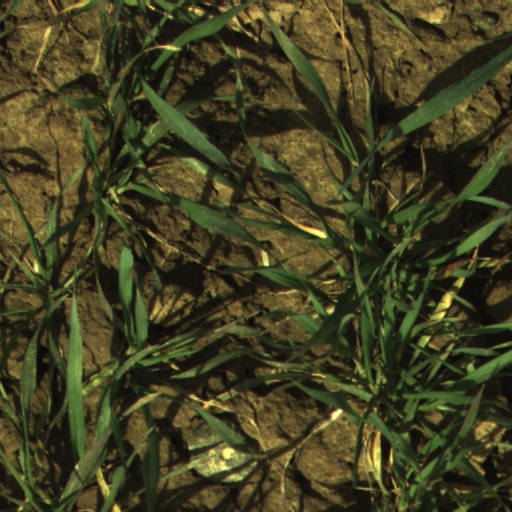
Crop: wheat